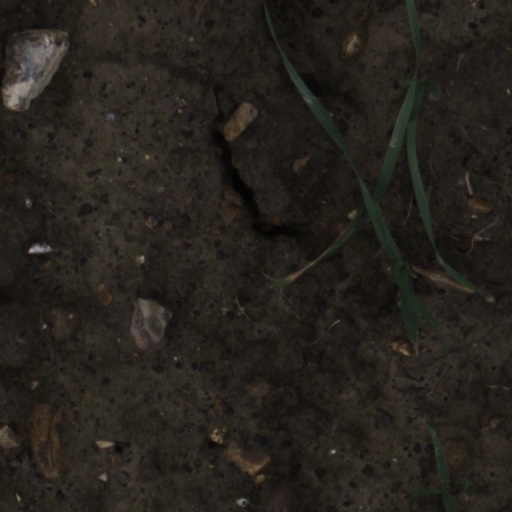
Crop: wheat